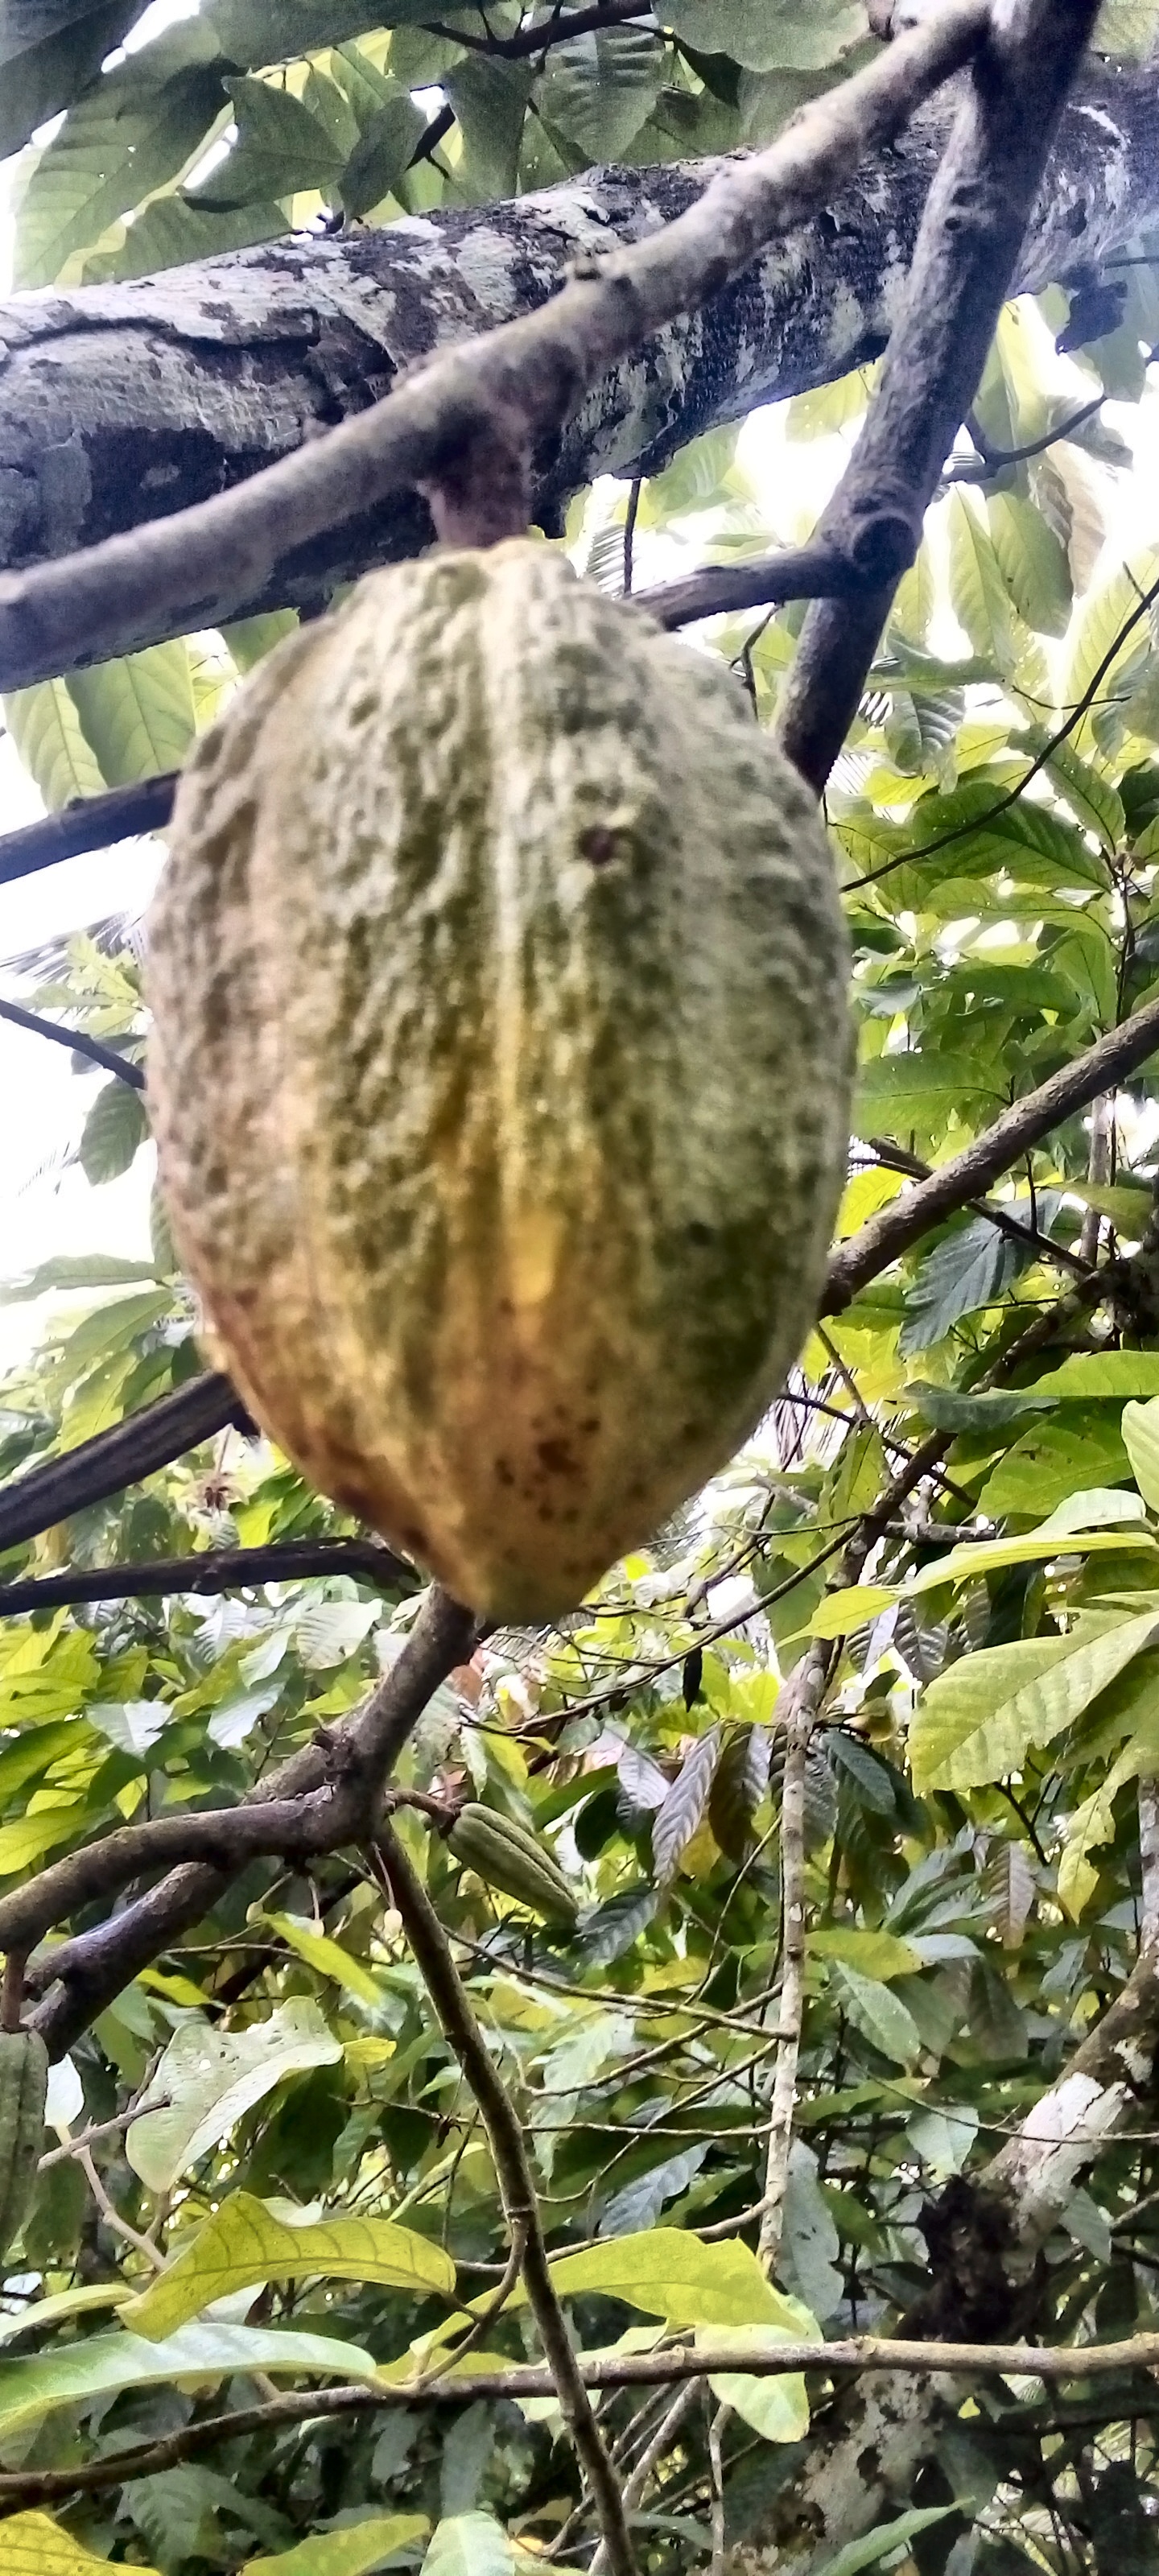
Maturity: mature
Variety: Amelonado